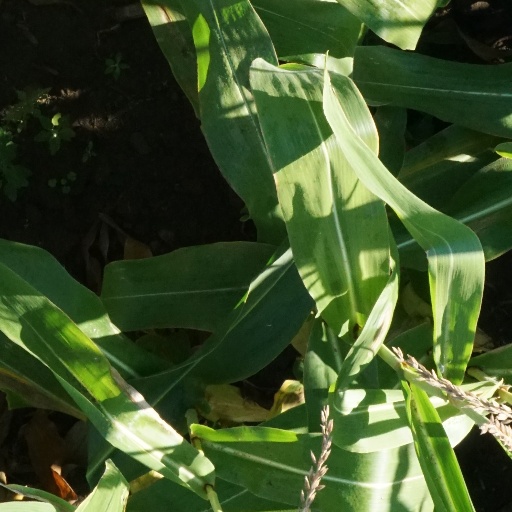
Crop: maize; corn